Sidewinder (Mastertronic video game)

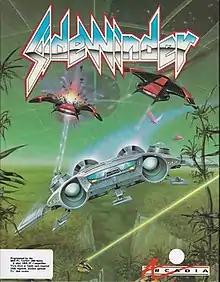

Sidewinder is a vertically scrolling shooter developed by Arcadia Systems and published by Mastertronic in 1988.